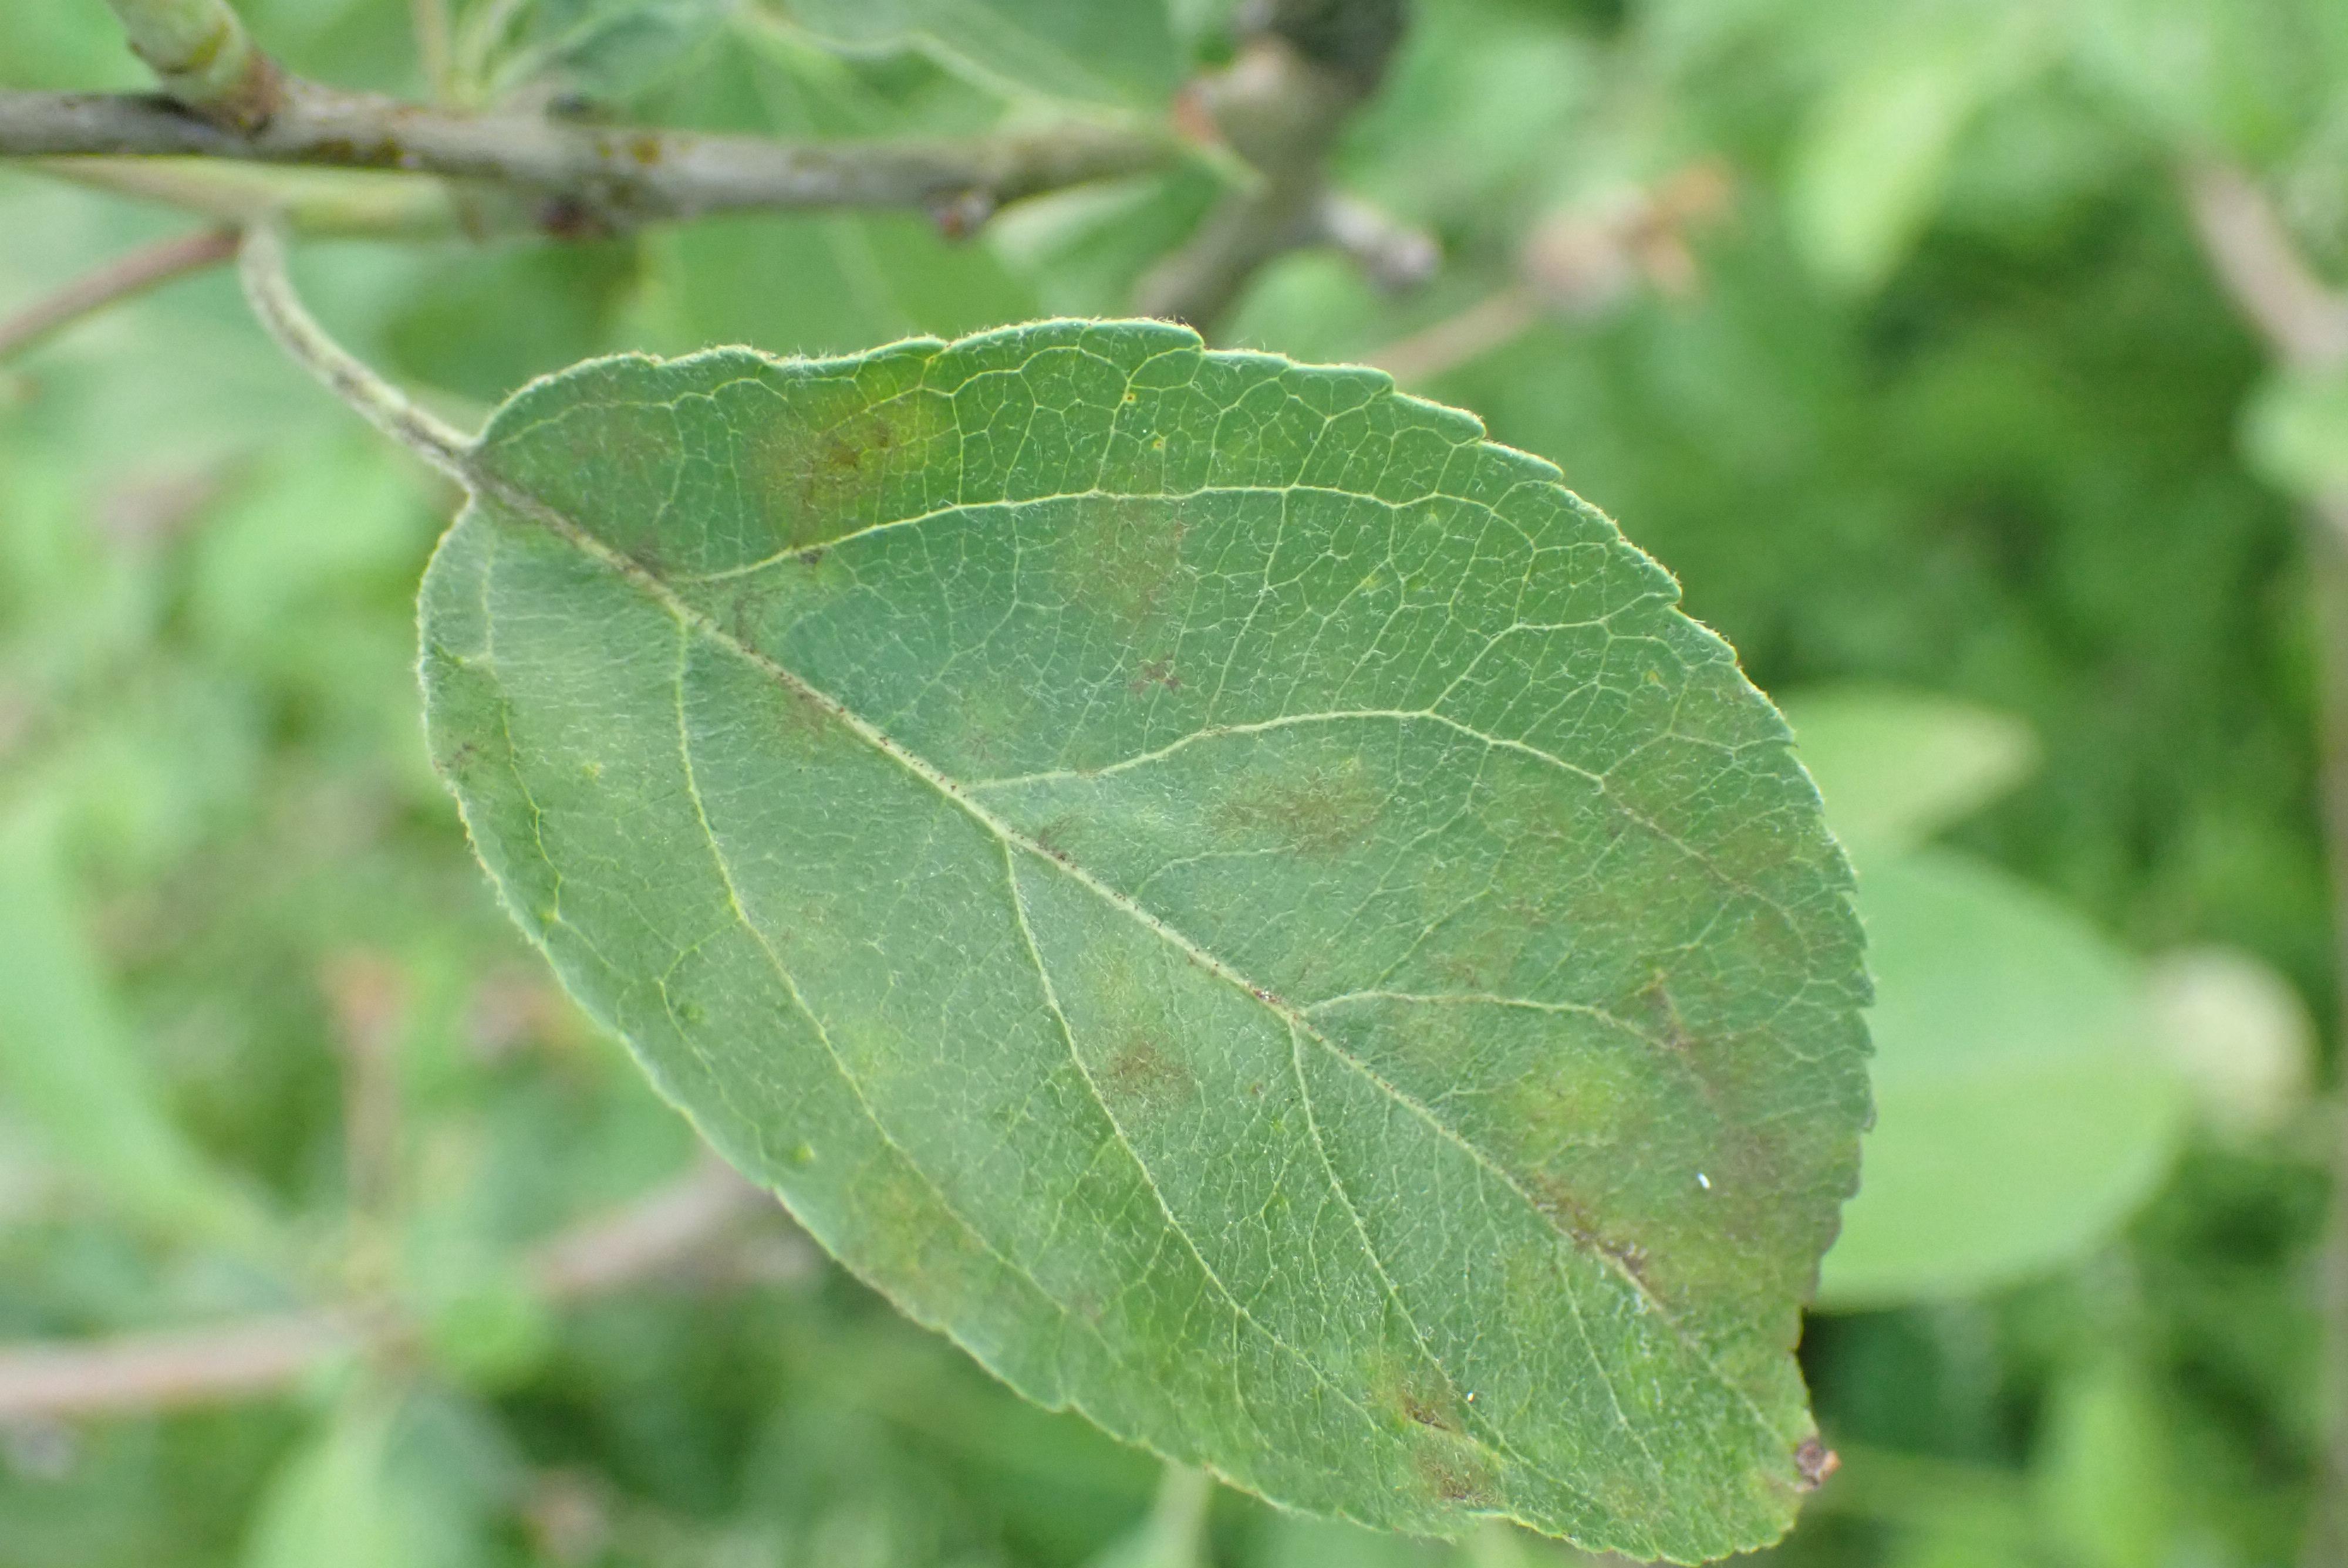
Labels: scab